Al-Shahaniya

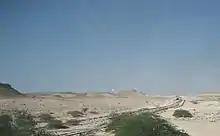
Pipeline system for Dukhan's oil wells

The municipality is divided into 7 zones which are then divided into 467 blocks.